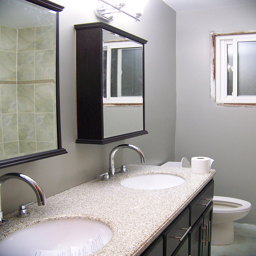
An elegant bathroom with two sink and mirror sets.
A clean bathroom with his and hers sinks.
A bathroom with two mirrors and two sinks.
A bathroom with two sinks sitting next to a toilet.
A white bathroom has a double sink and mirrors.